Franco-American alliance

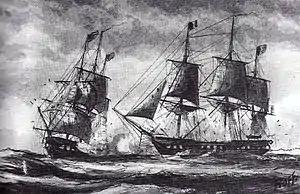
Naval encounter during the Quasi-War between USS "Constellation" and French ship "L'Insurgente" on 9 February 1799.

France further supported the war effort against Great Britain by attacking British possessions in India. In 1782, Louis XVI sealed an alliance with the Peshwa Madhu Rao Narayan. Suffren became the ally of Hyder Ali in the Second Anglo-Mysore War against British rule in India, in 1782–1783, fighting the British fleet on the coasts of India and Ceylon.